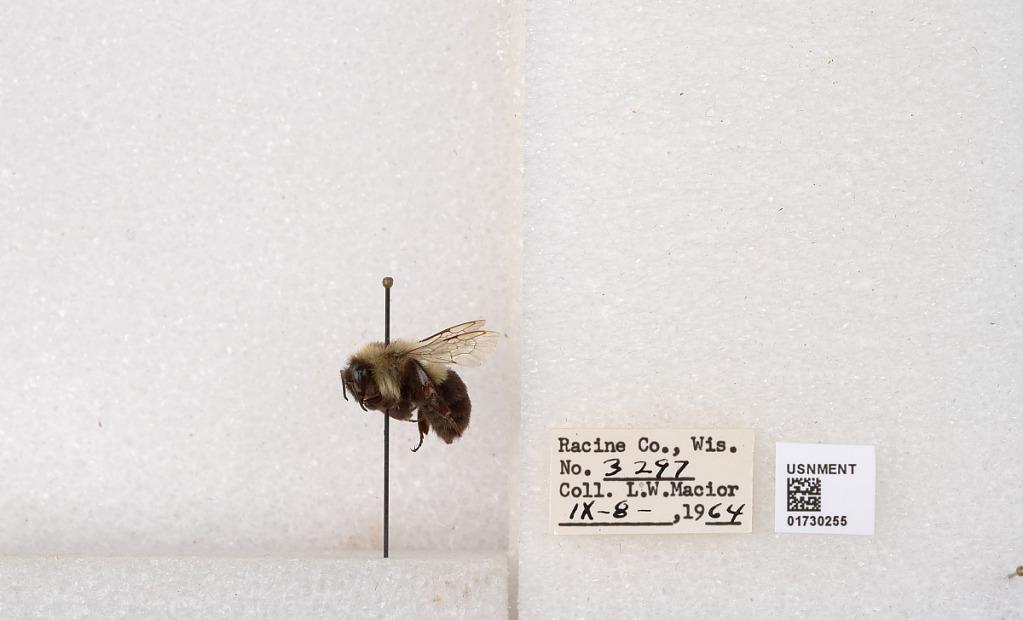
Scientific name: Bombus impatiens Cresson
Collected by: L. Macior
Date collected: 1964-9-8
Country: United States
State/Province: Wisconsin
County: Racine
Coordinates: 42.7299, -87.8123